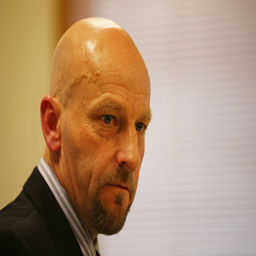
person speaks to the media during a press conference .